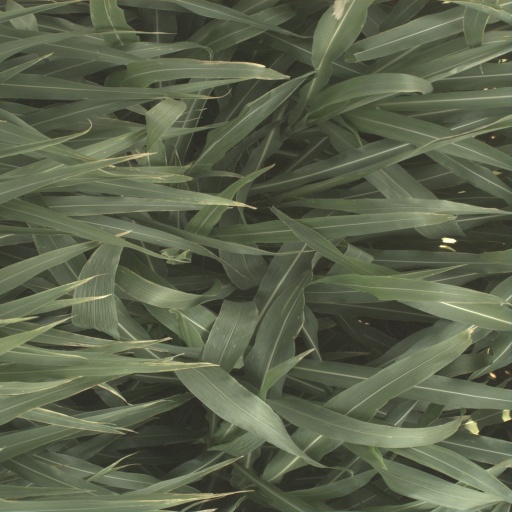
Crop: sorghum